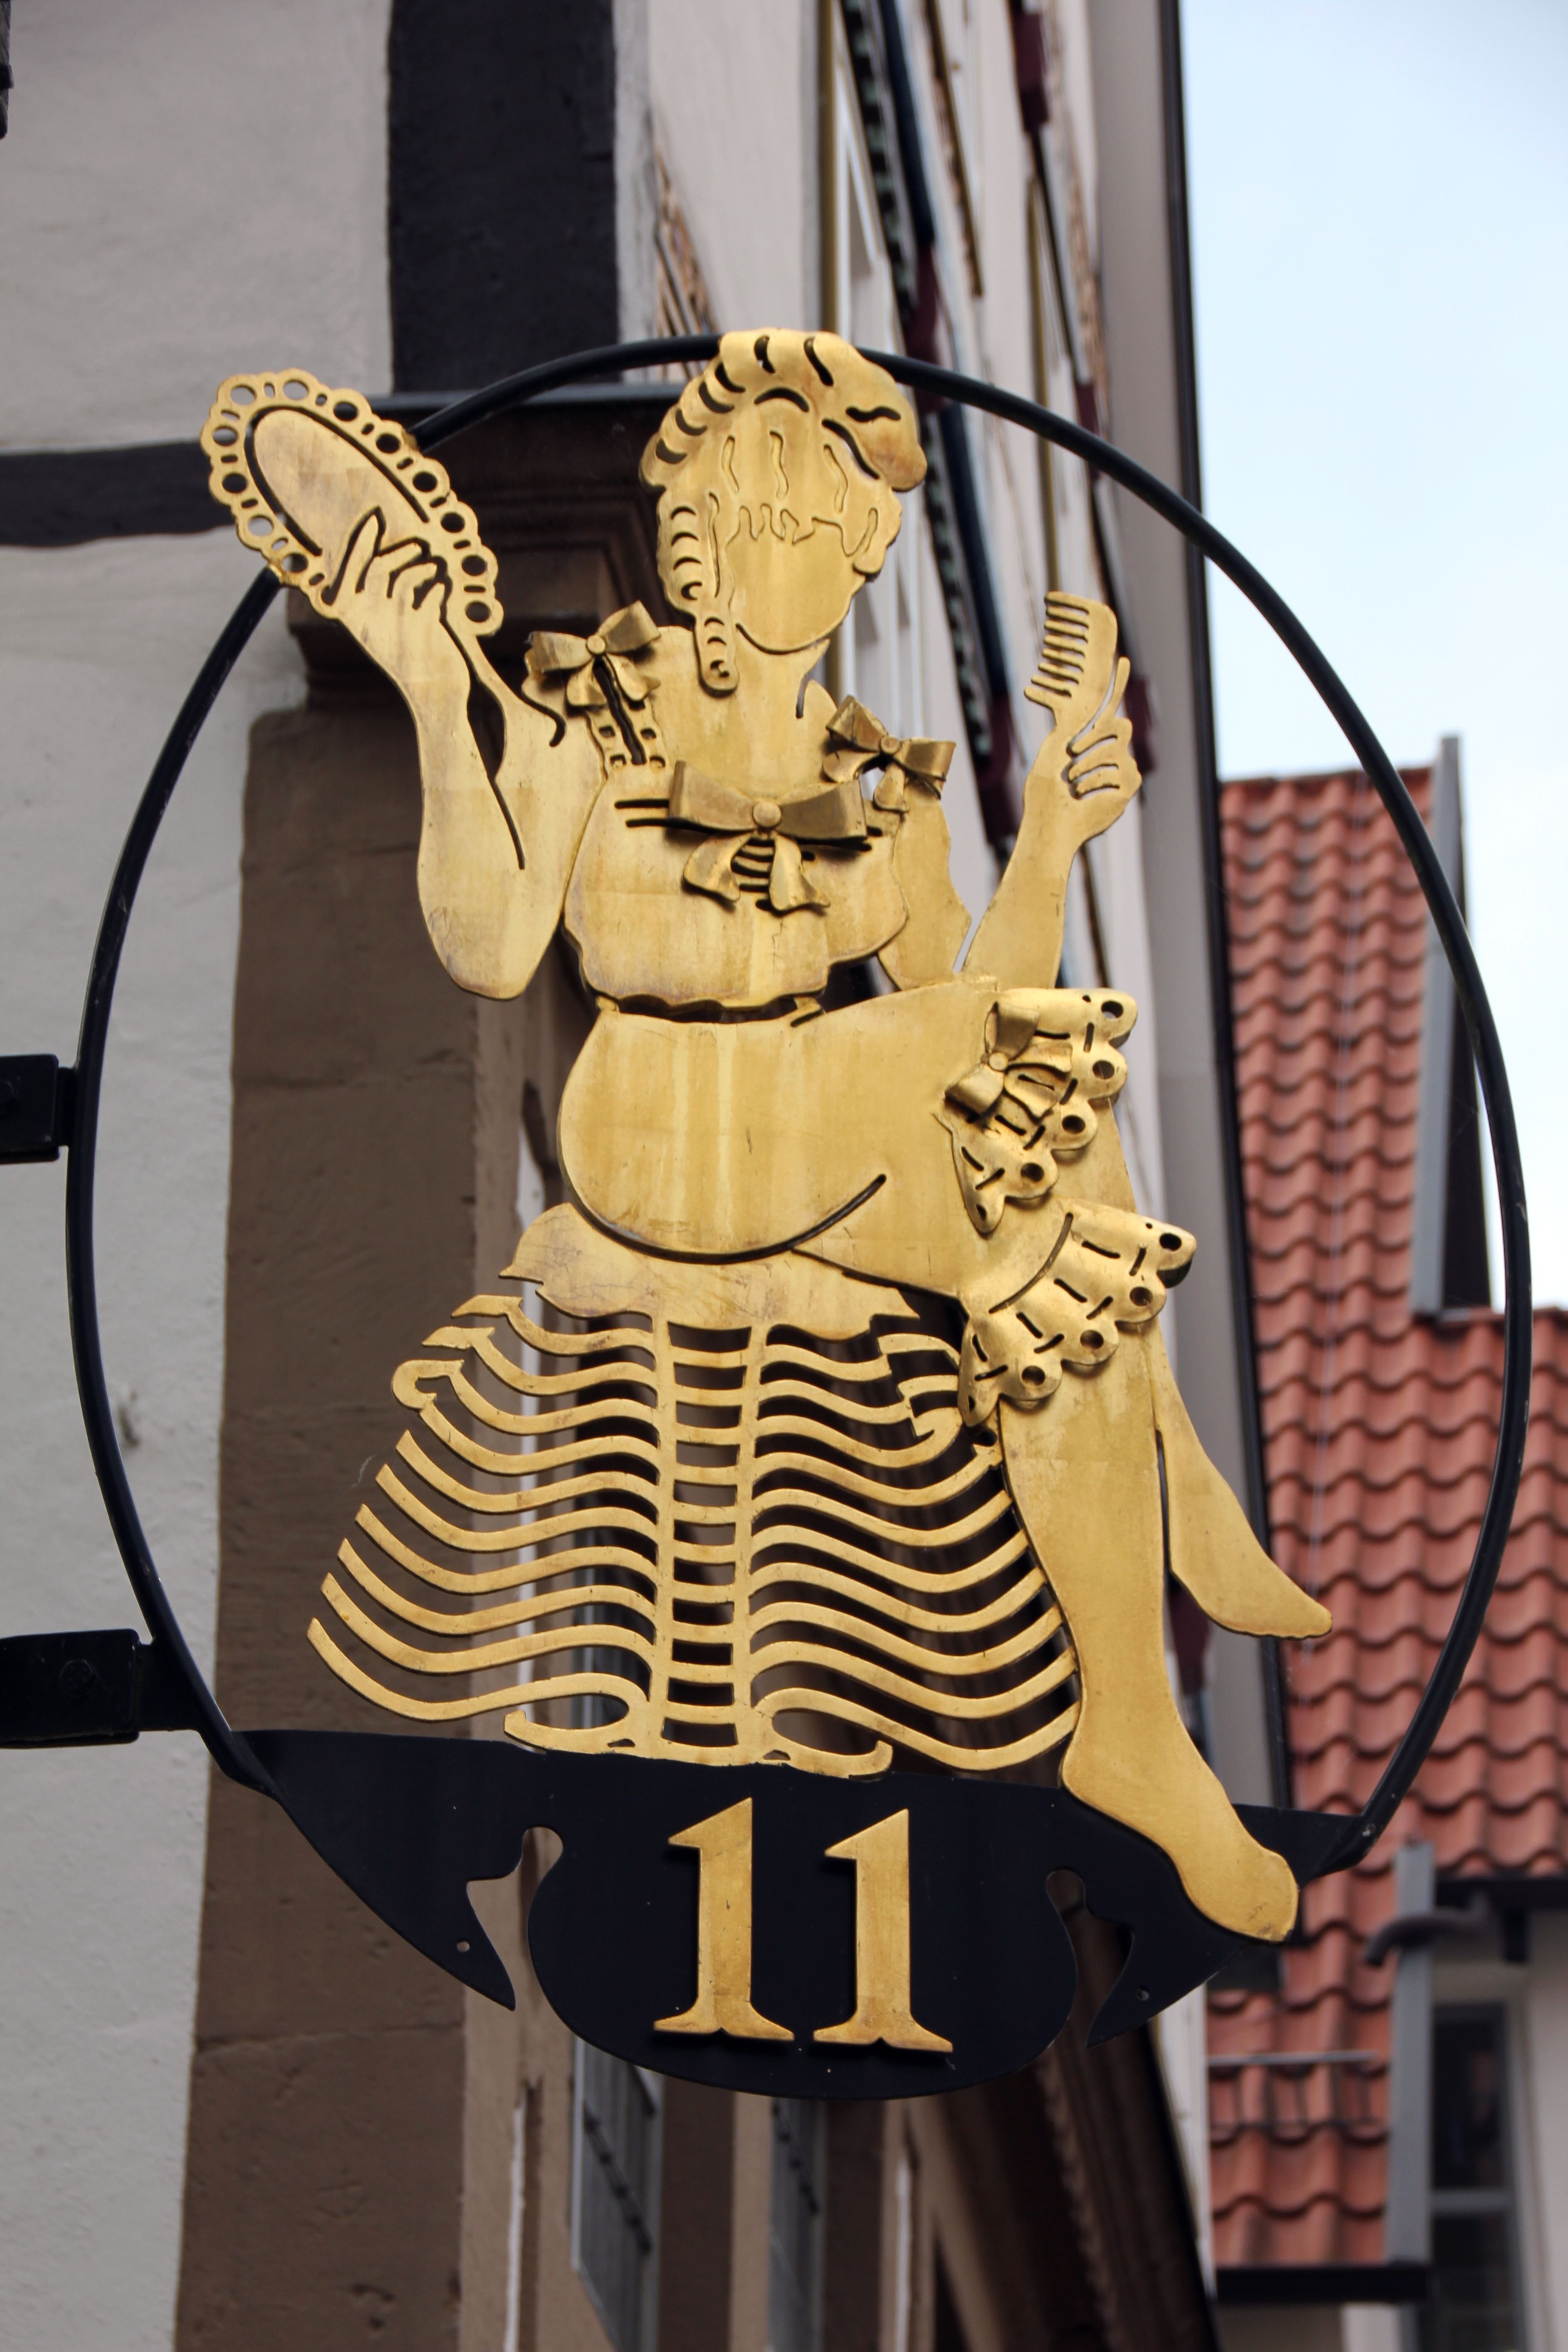
woman, number, monument, statue, sculpture, art, gold, temple, shield, 11, house number, pay, eleven, barber beauty shop, guild sign